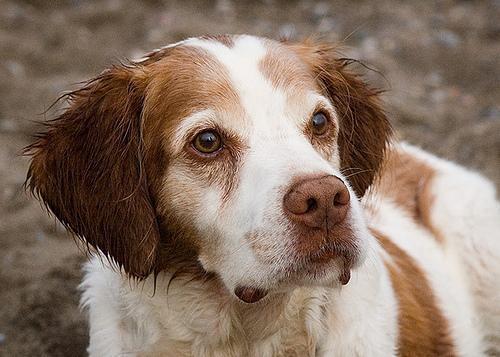
Brittany_spaniel